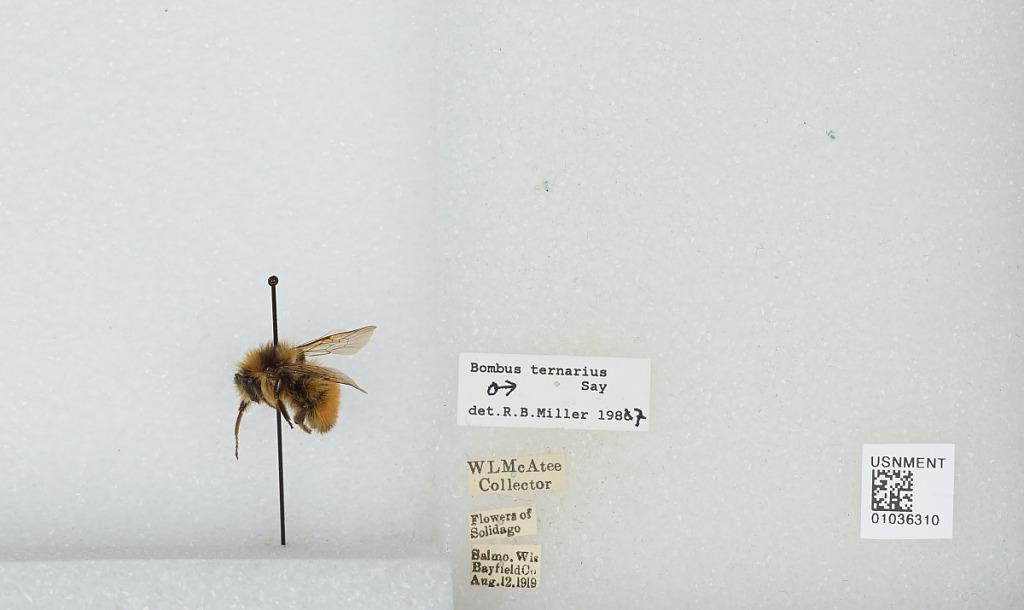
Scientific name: Bombus (Pyrobombus) ternarius Say
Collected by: W. McAtee
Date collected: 1919-8-12
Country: United States
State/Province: Wisconsin
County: Bayfield
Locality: Salmo
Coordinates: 46.7794, -90.8656
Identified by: Miller, R. B.